Question: Please indicate a possible affordance area of bicycle that can be used for sitting
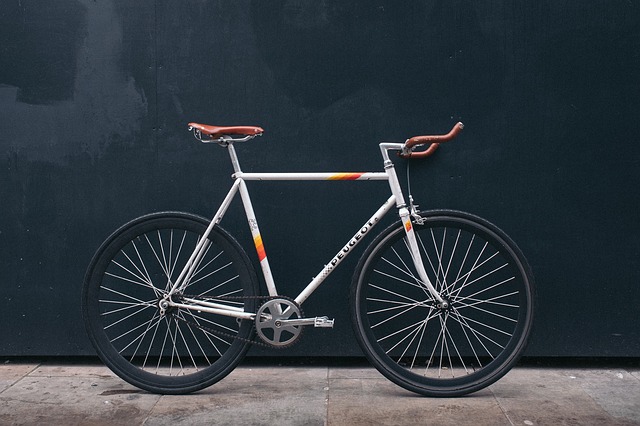
Answer: [183, 117, 265, 145]